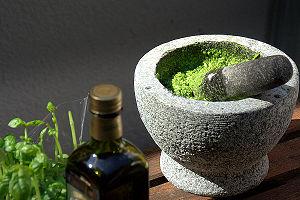
Le mortier est un récipient permettant de broyer des matières que l'on veut transformer en pâte ou en poudre grâce à l'action d'un pilon. Mortier et pilon sont souvent fabriqués en pierre, en bois, en céramique ou porcelaine, en métal ou en verre.